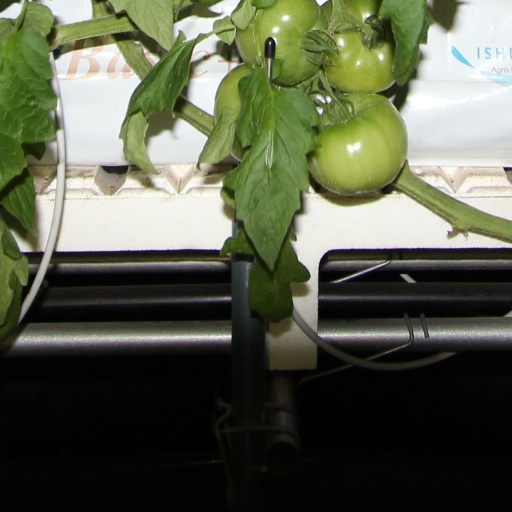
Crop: tomato